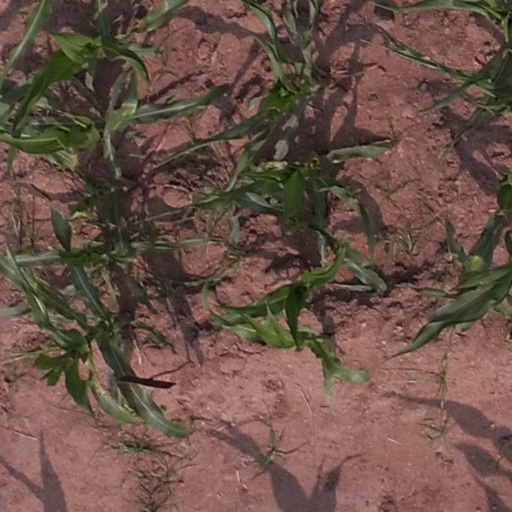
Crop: maize; corn